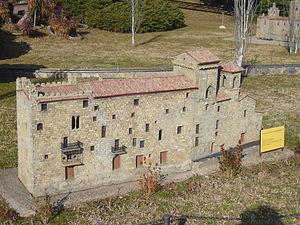
Catalunya en Miniatura est un parc de miniatures ouvert en 1983 à Torrelles de Llobregat, à 17 km de Barcelone. D'une superficie de 60 000 mètres carrés dont 35 000 mètres carrés dédiés aux maquettes, il s'agit d'un des plus grands parcs miniatures. Il présente des modèles réduits de 147 ouvrages de l'architecture calatane et majorcaine, dont les œuvres d'Antoni Gaudí.